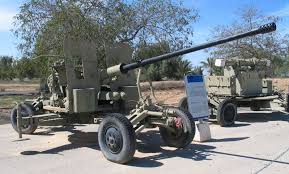
Label: BMP-T15